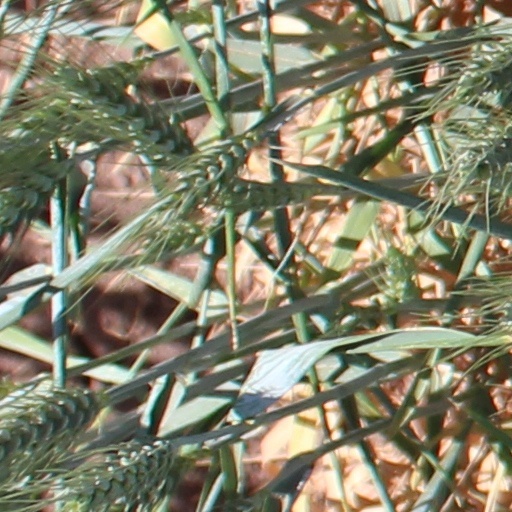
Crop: wheat